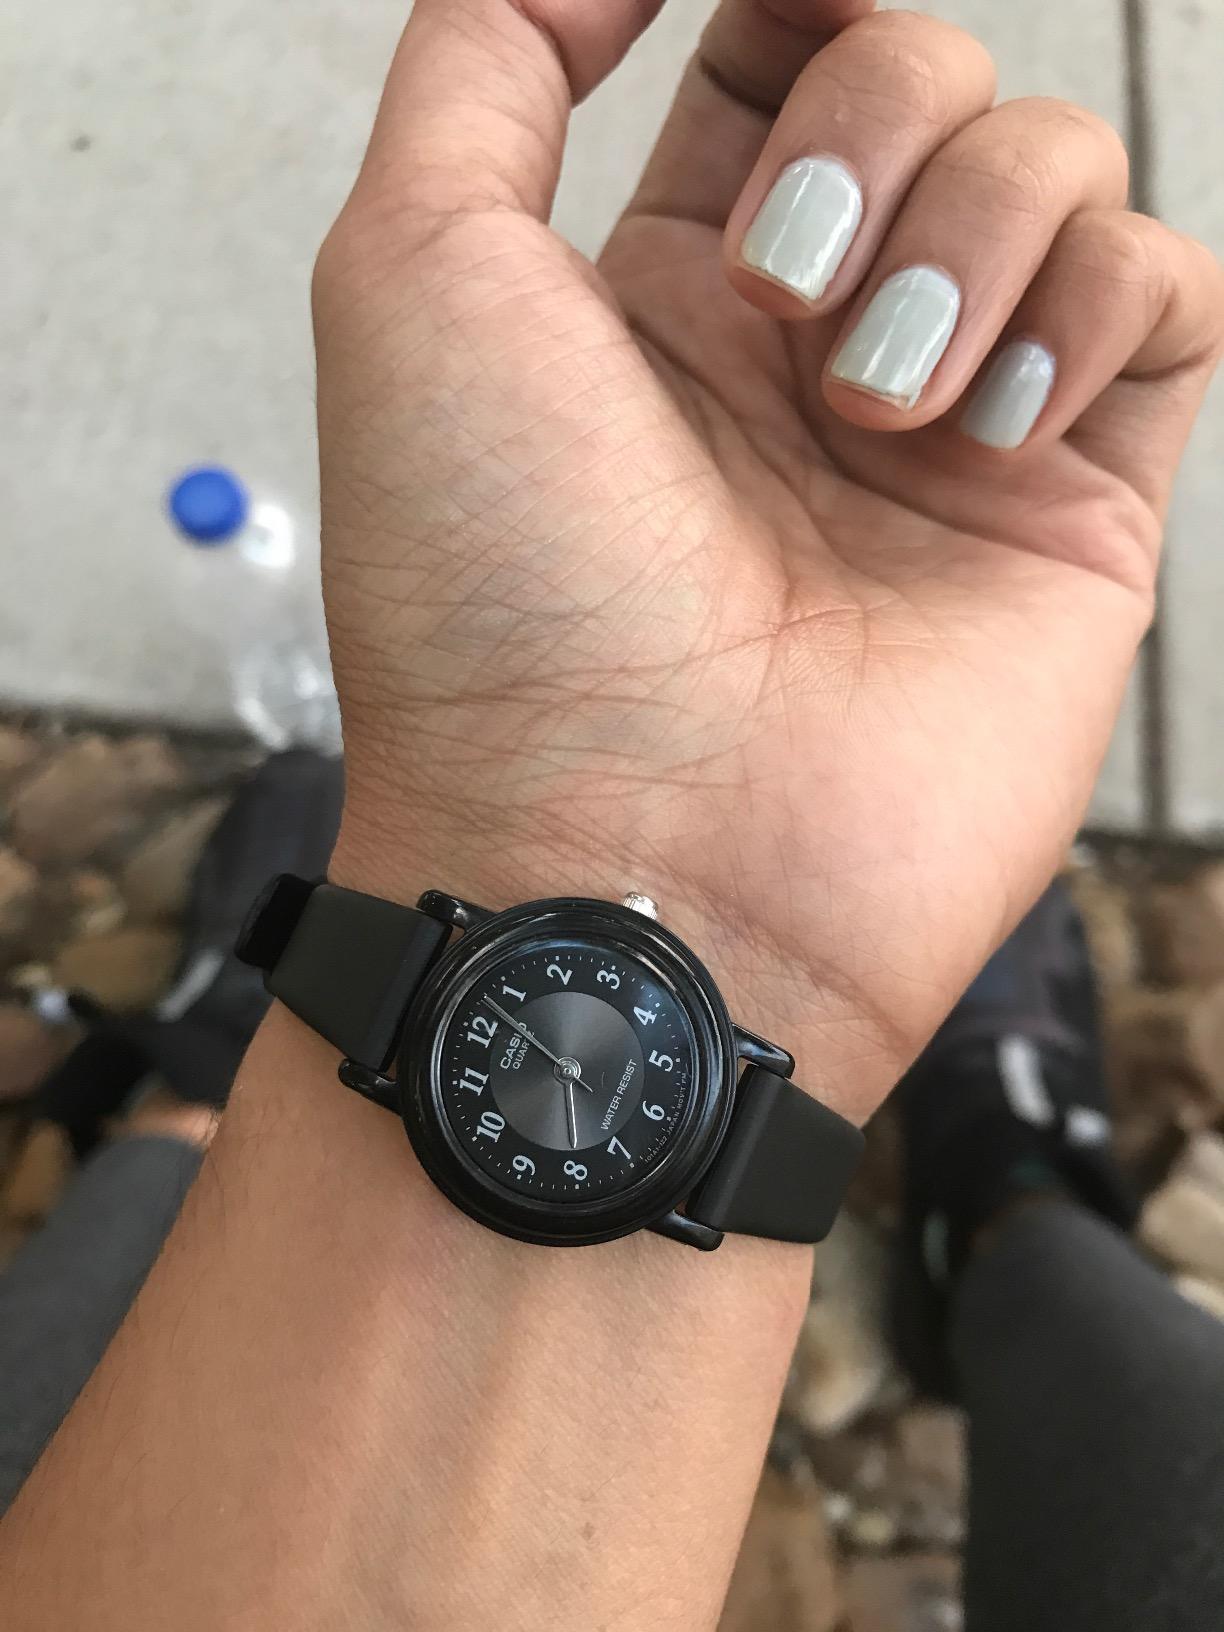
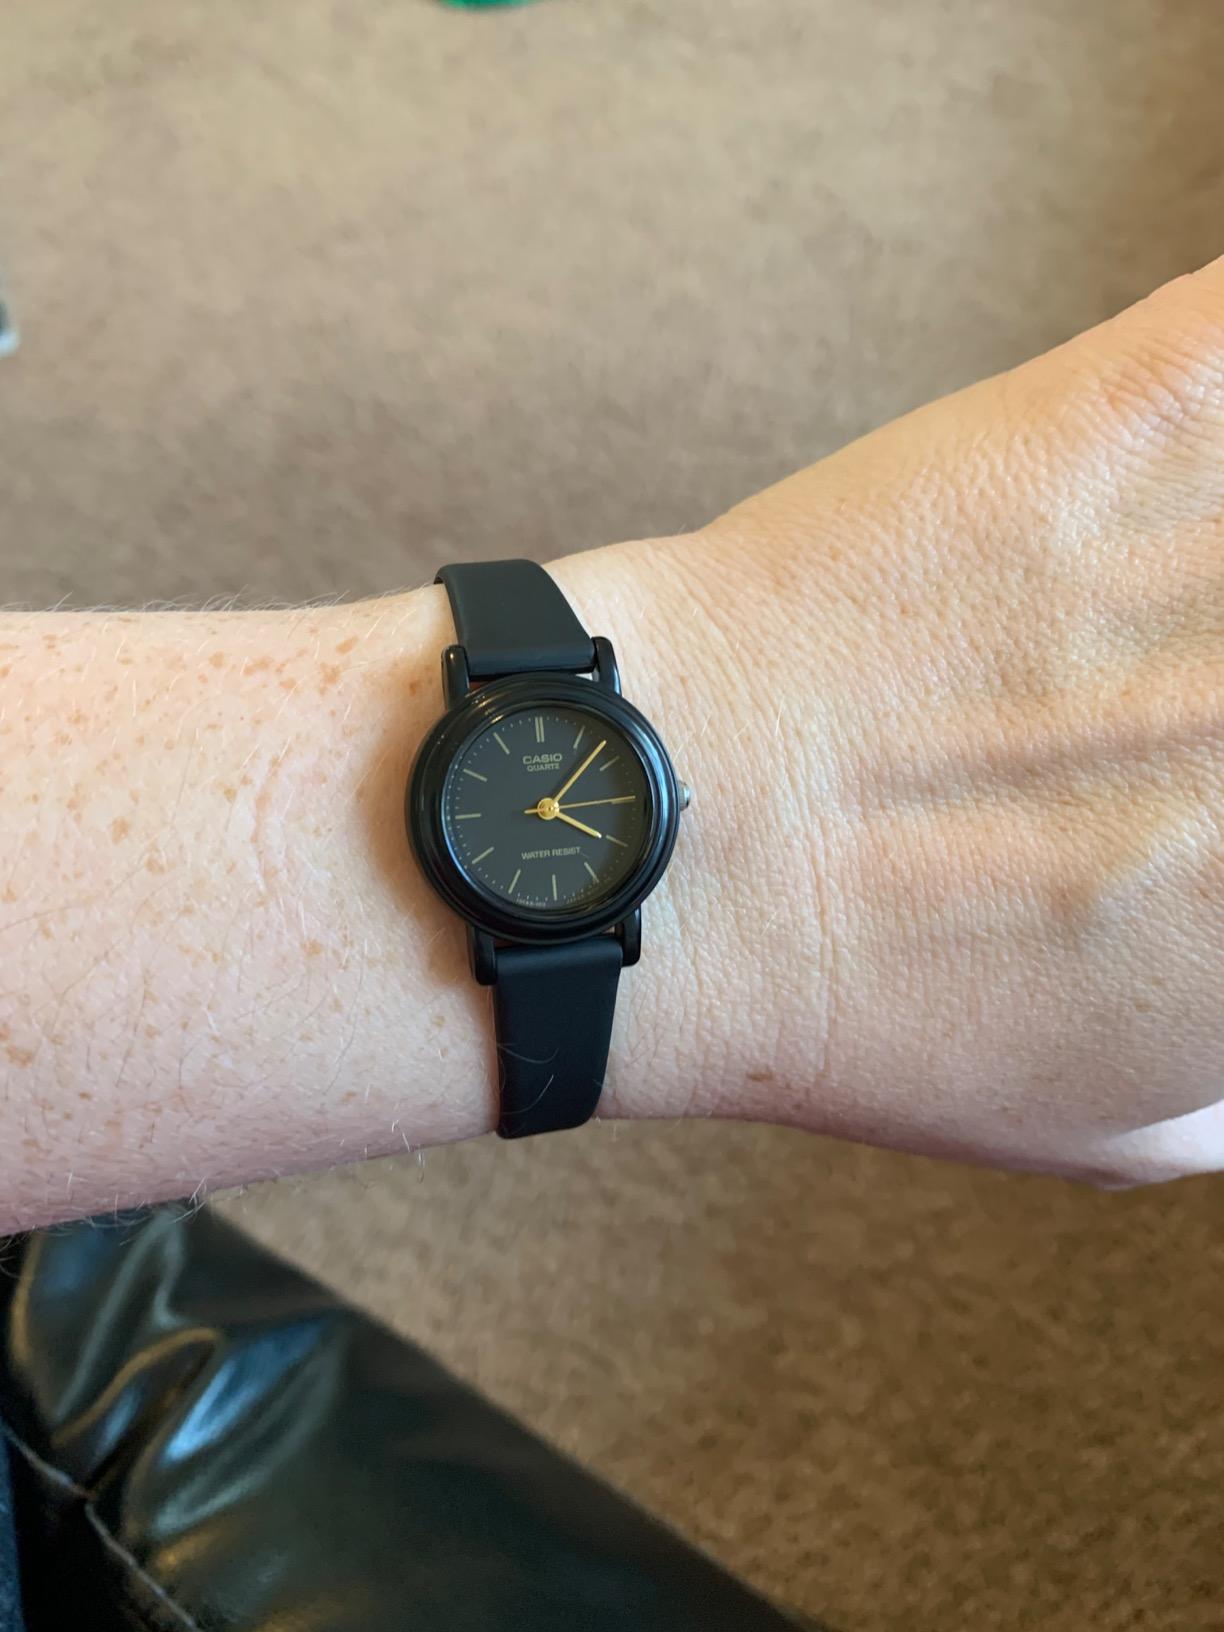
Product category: accessories_watch
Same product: no